Harrison N. Bouey

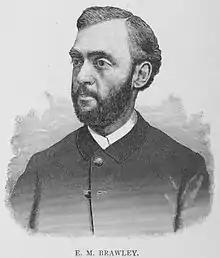
Edward M. Brawley assisted Bouey in his 1877 missionary trip to Liberia

He next responded to a call by a group of South Carolina Baptists led by Edward M. Brawley to start missionary work in Africa. Bouey, George Curtis, Benjamin F. Porter, Samuel Gaillard, Martin Delany, and others formed a Joint Stock Steamship Company of the Liberia Exodus Association to recruit as many as 300 people, equally divided men and women, to emigrate to Africa. Among those involved was William Coppinger, who sent Bouey literature to aid his cause, and John Mardenborough, who had left Edgefield County for Beaufort, South Carolina after receiving threats on his life. In South Carolina, Bouey and Mardenborough advocated for emigration of freedmen from South Carolina to Africa for both economic and religious reasons. This effort was opposed by local whites, who were afraid of losing an important labor source. He sailed from New York for Monrovia, Liberia via Liverpool on April 11, 1879 aboard the "Azore" with over 200 South Carolina emigrants. In Liberia, Bouey worked among the Gola people, and helped construct a road outside Royesville which came to be called the "Bouey Road". In Liberia he organized a number of churches, two Baptist associations, and a National Baptist Convention, for which he was corresponding secretary and financial agent. He then returned to America as general agent of the Liberian convention set to enlist help for the mission from American Baptists. South Carolina's support for the Liberian Mission was initially strong, but declined when Bouey resigned from this role in 1882.